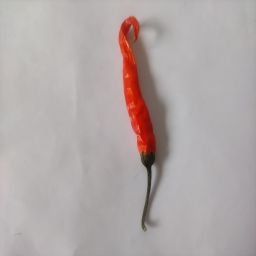
Crop: Chile Pepper
Quality: Dried